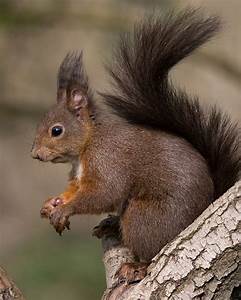
Label: scoiattolo